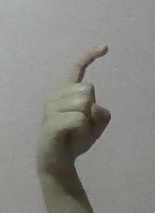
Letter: ra